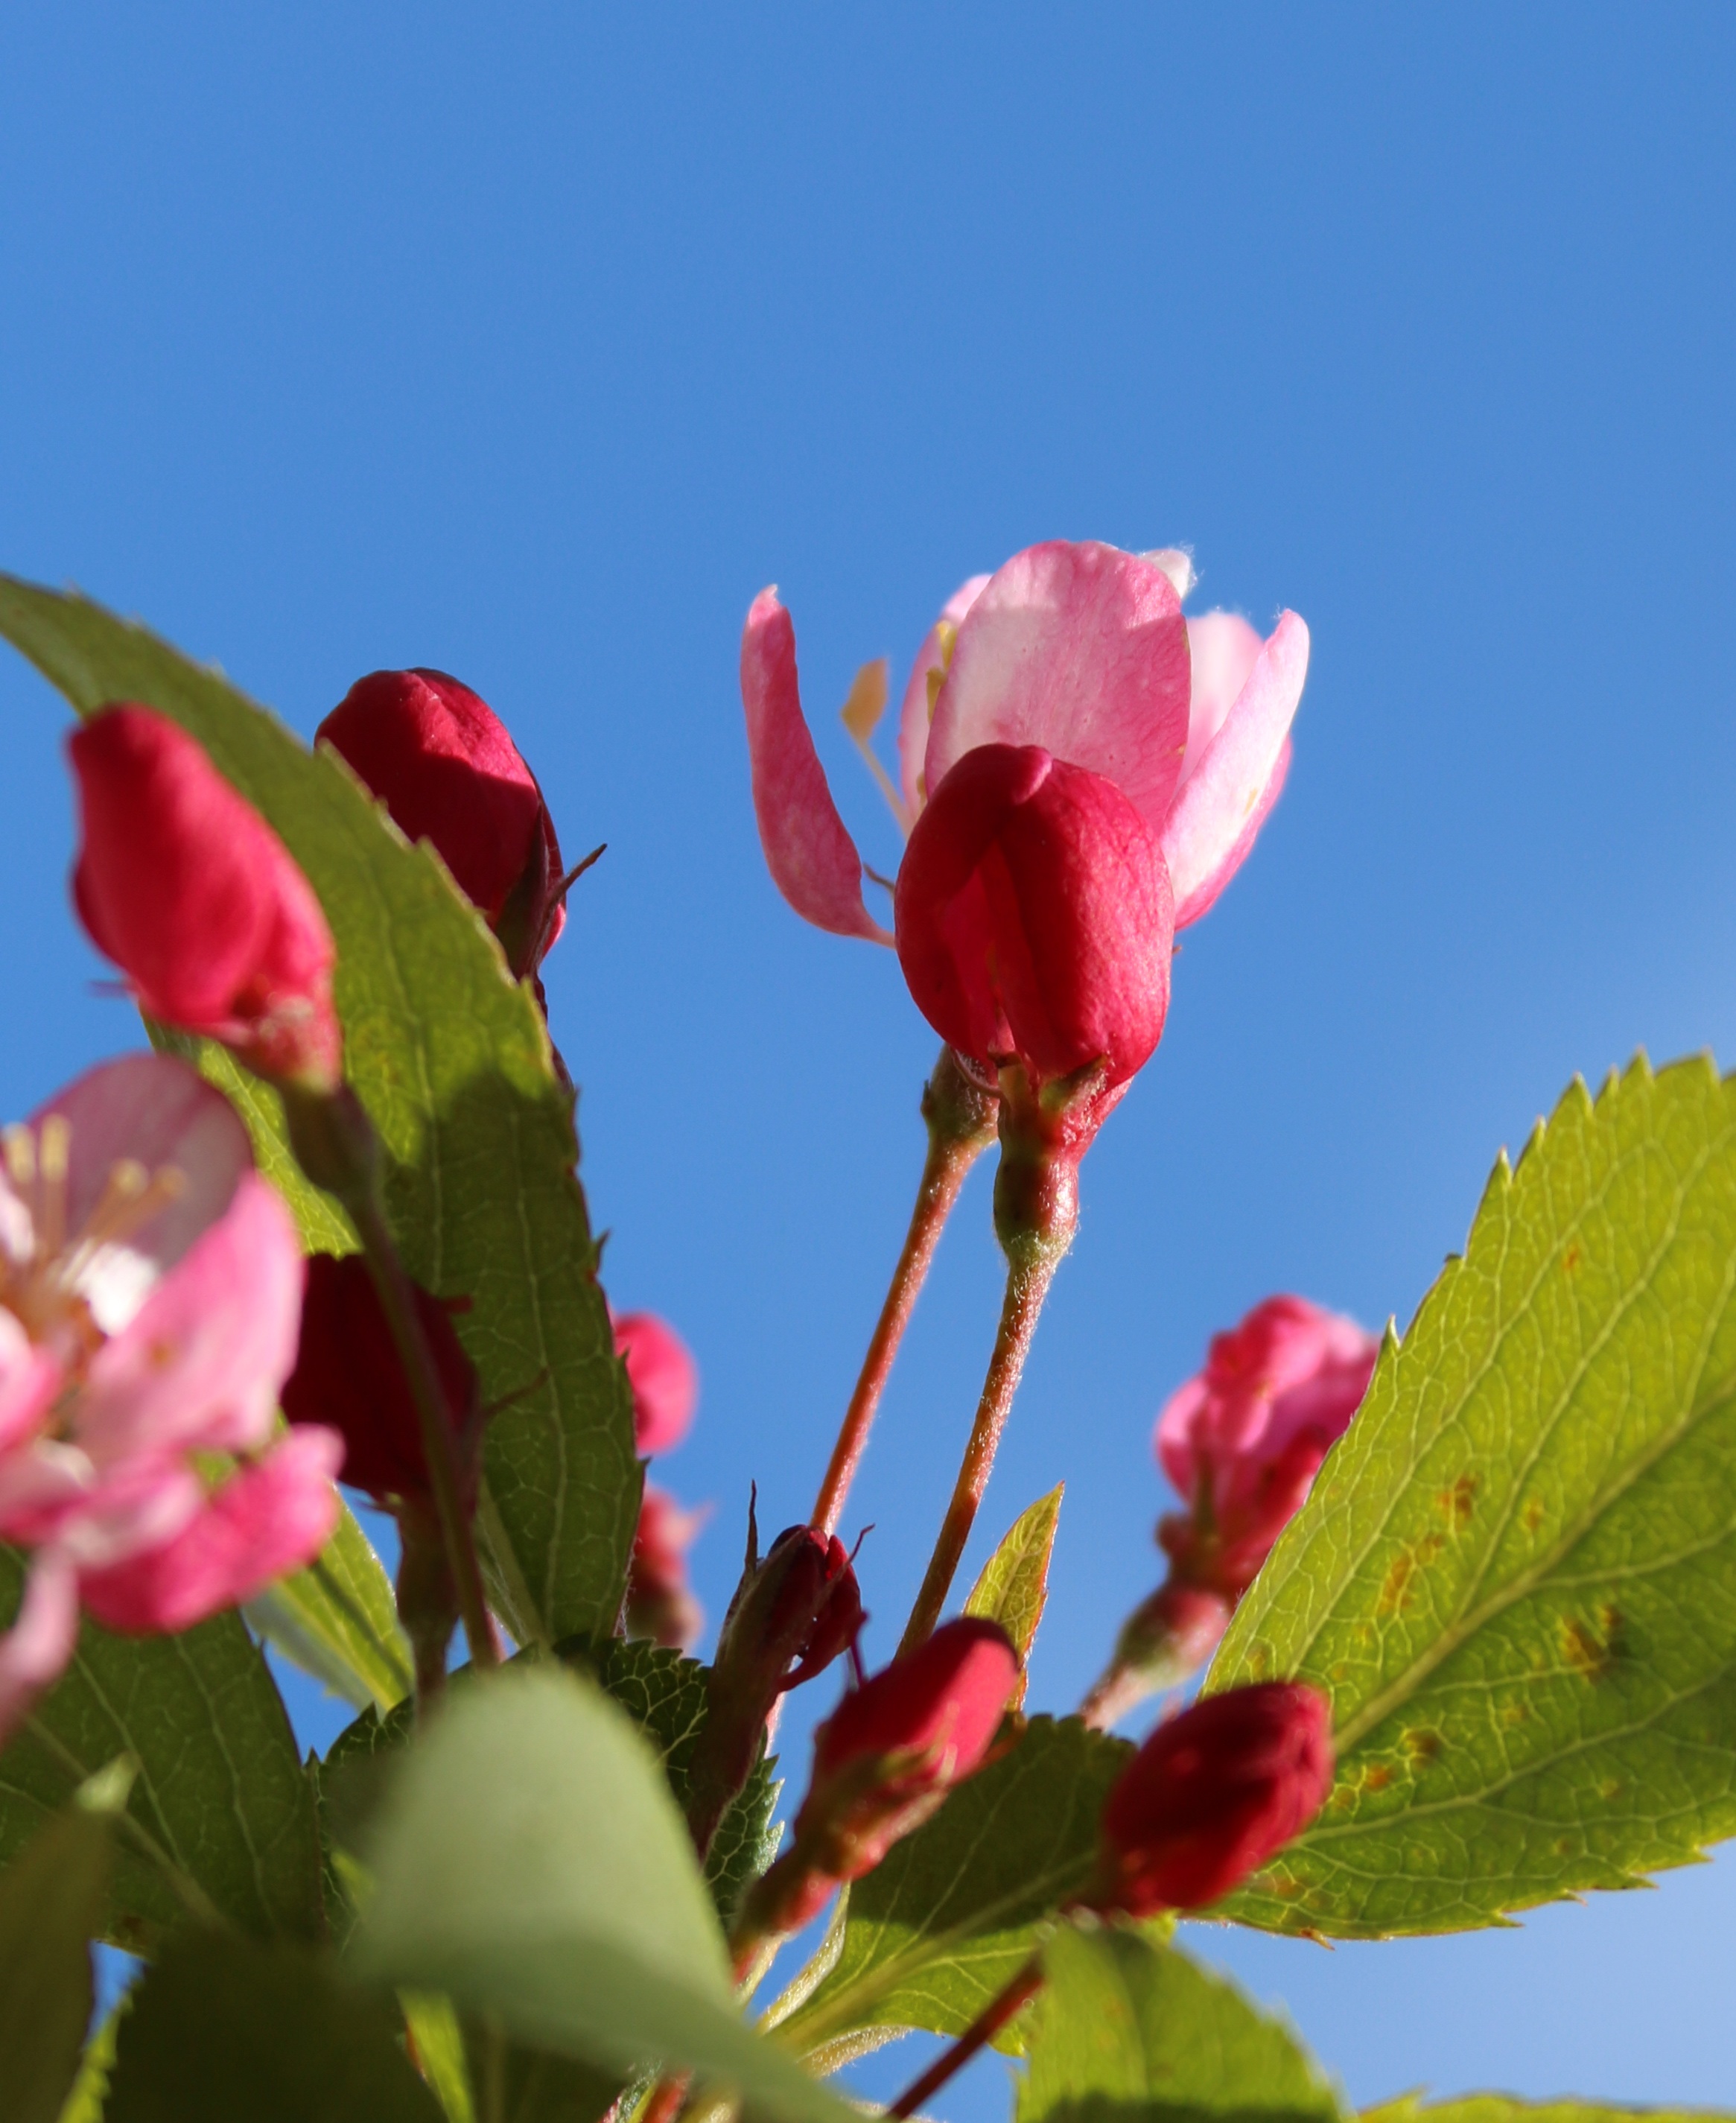
nature, blossom, plant, white, leaf, flower, petal, rose, spring, red, botany, pink, flora, cherry blossom, wildflower, shrub, cherry, macro photography, flowering plant, rose family, land plant